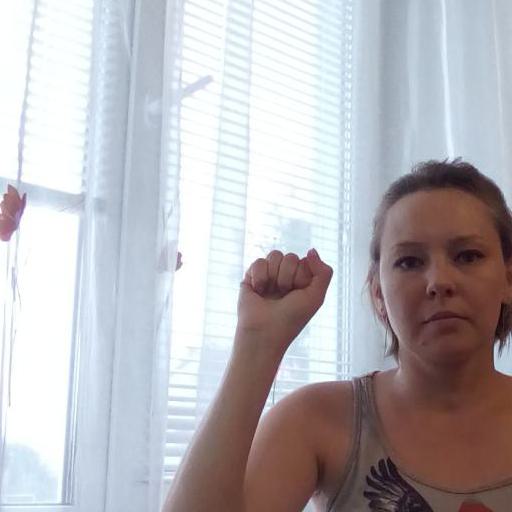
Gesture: fist